Districts of Israel

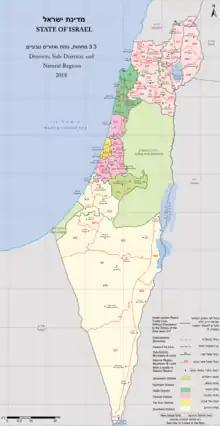
Districts, Subdistricts and Natural Regions of the State of Israel, 2018

There are six main administrative districts of Israel, known in Hebrew as ' (sing.) and in Arabic as '. There are also 15 subdistricts of Israel, known in Hebrew (sing.) and in Arabic as . Each subdistrict is further divided into natural regions, which in turn are further divided into council-level divisions: whether they might be cities, municipalities, or regional councils.